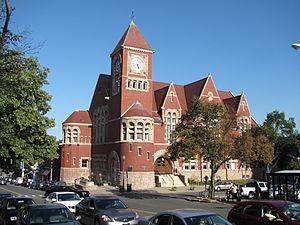
Amherst est une ville du Massachusetts, dans le comté de Hampshire et dans la vallée de la Connecticut. La ville tient son nom du général Jeffery Amherst dont l'honorabilité a été contestée, en particulier par les peuples amérindiens.